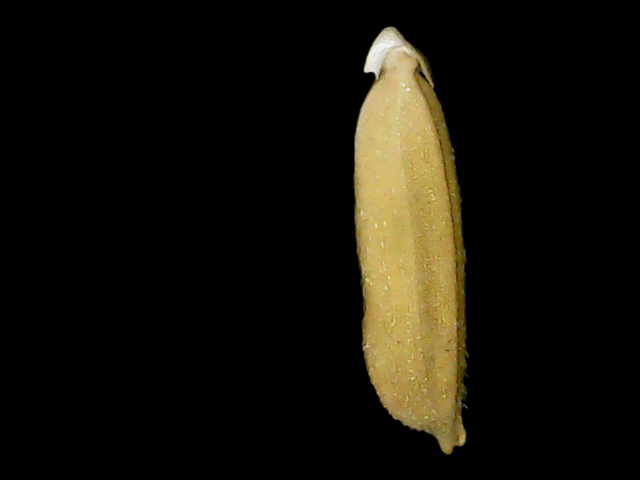
Rice variety: Binadhan07